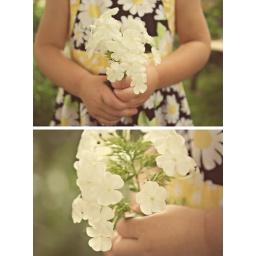
phlox in hands - in black and white